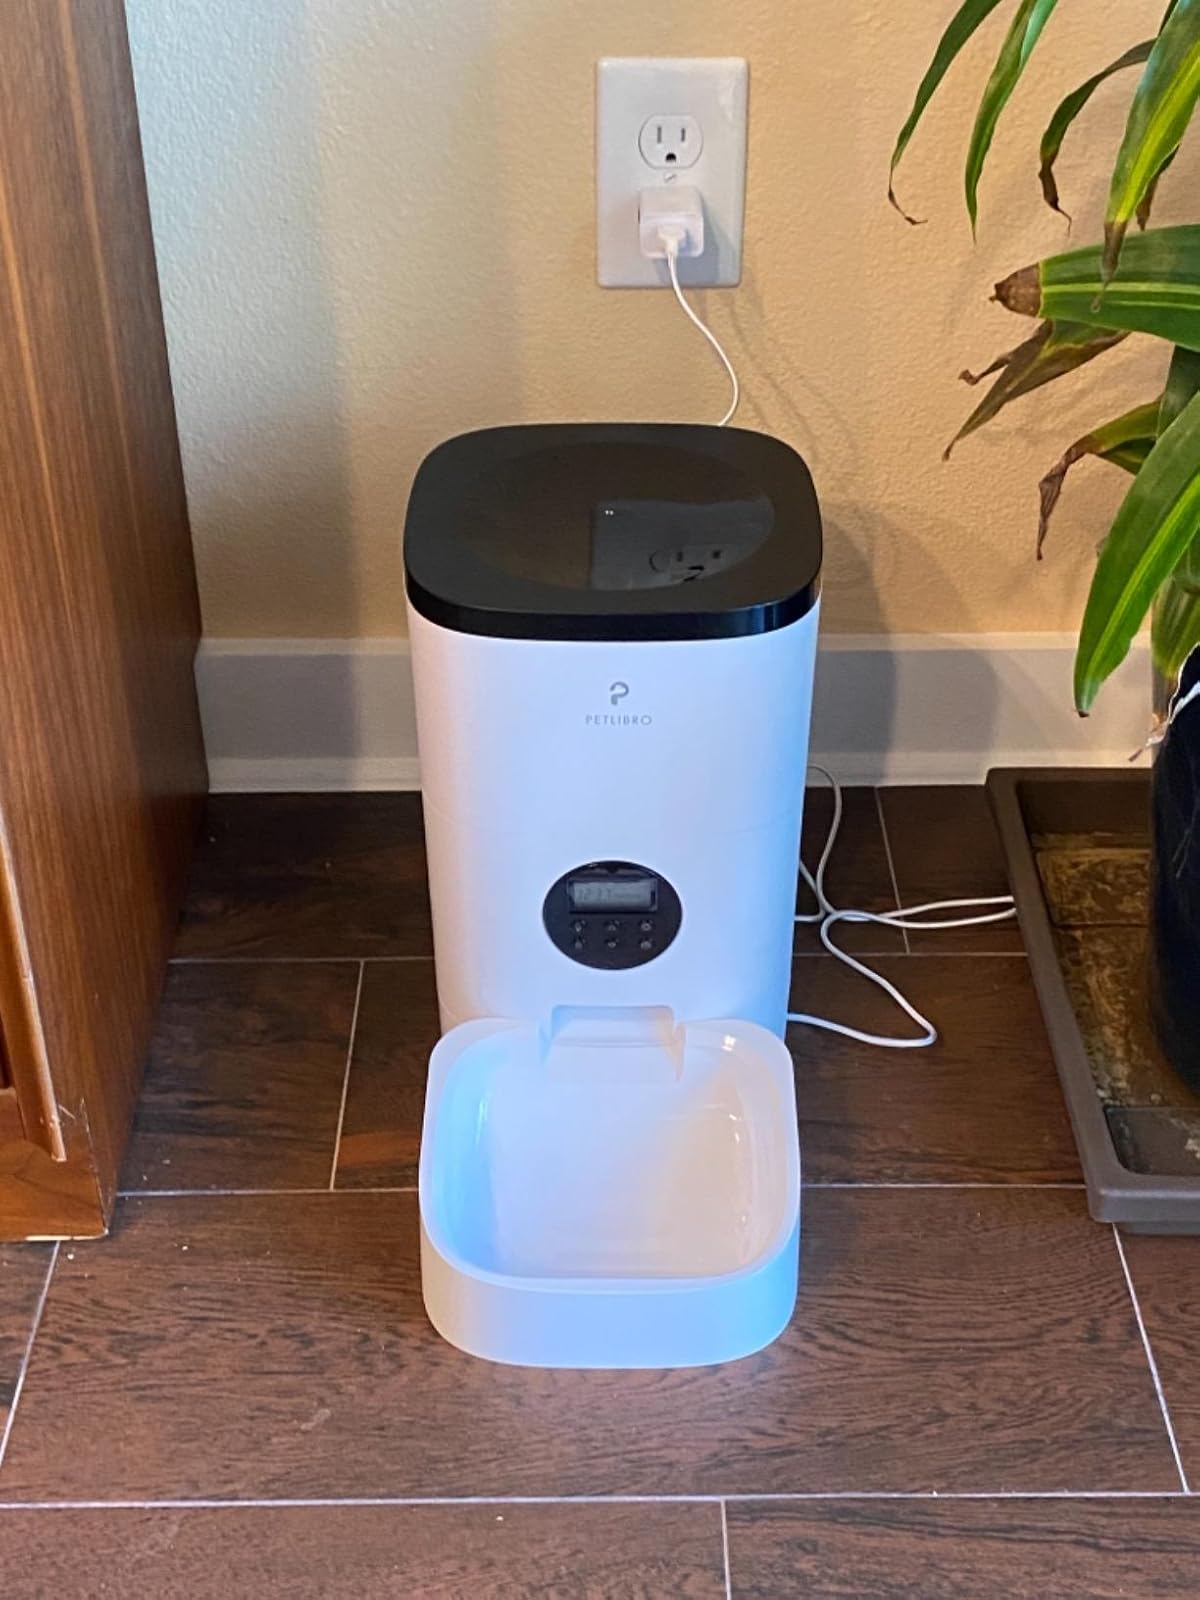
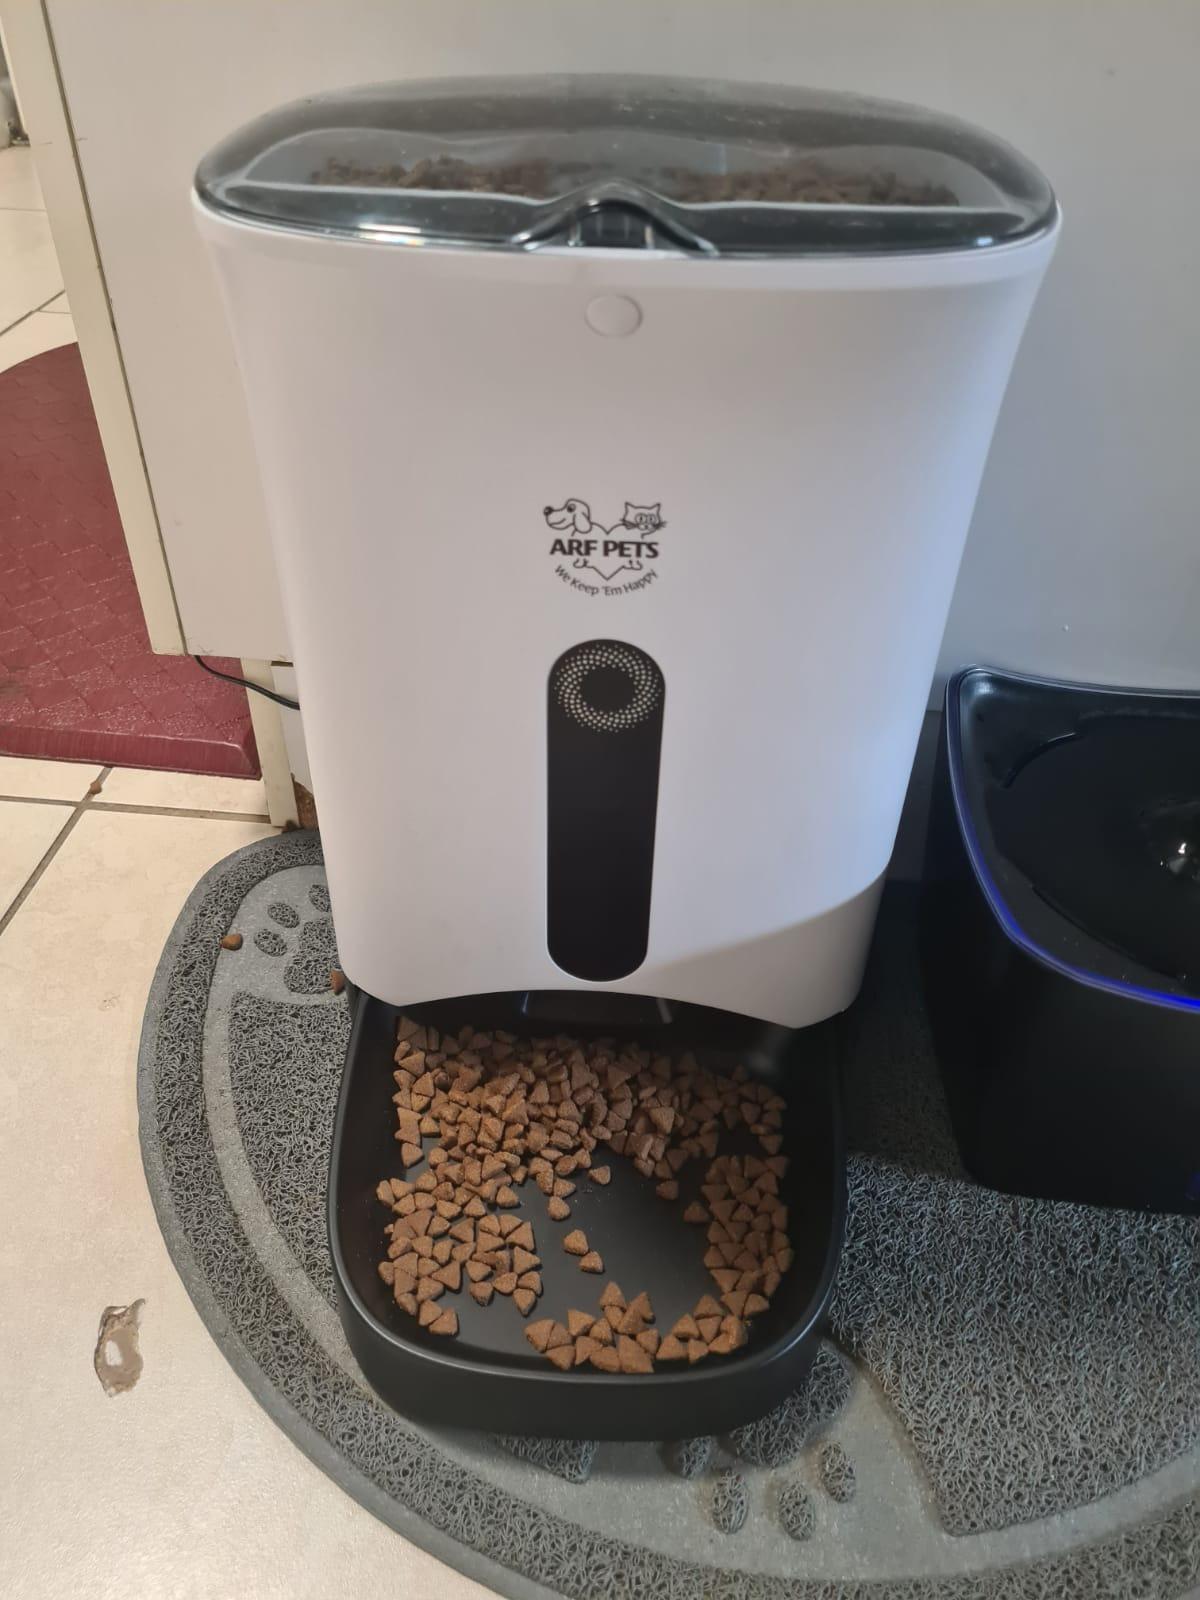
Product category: items_feeder
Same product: no